Carl Hairston

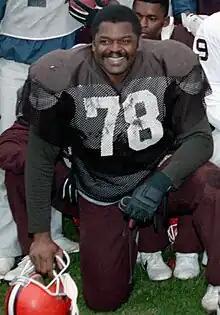
Hairston with the Cleveland Browns in 1988

Carl Blake Hairston (born December 15, 1952) is an American former professional football player and coach in the National Football League (NFL). Hairston played in one Super Bowl and coached in another during his 30 seasons in the league. Among his 15 years in the NFL since the end of his playing career, the daunting Hairston spent 11 seasons as a defensive line coach. He joined the Green Bay Packers from Kansas City, where he spent seven years (1995–1996 and 2001–2005), after sandwiching a four-year term as St. Louis Rams defensive line coach (1997–2000) between his two stints with the Chiefs.